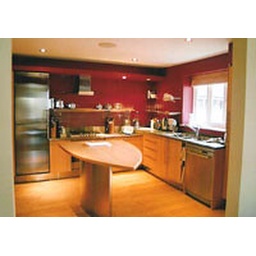
Dark Farrow and Ball kitchen with unusual counter design in an otherwise light modern build, mill house restoration project.